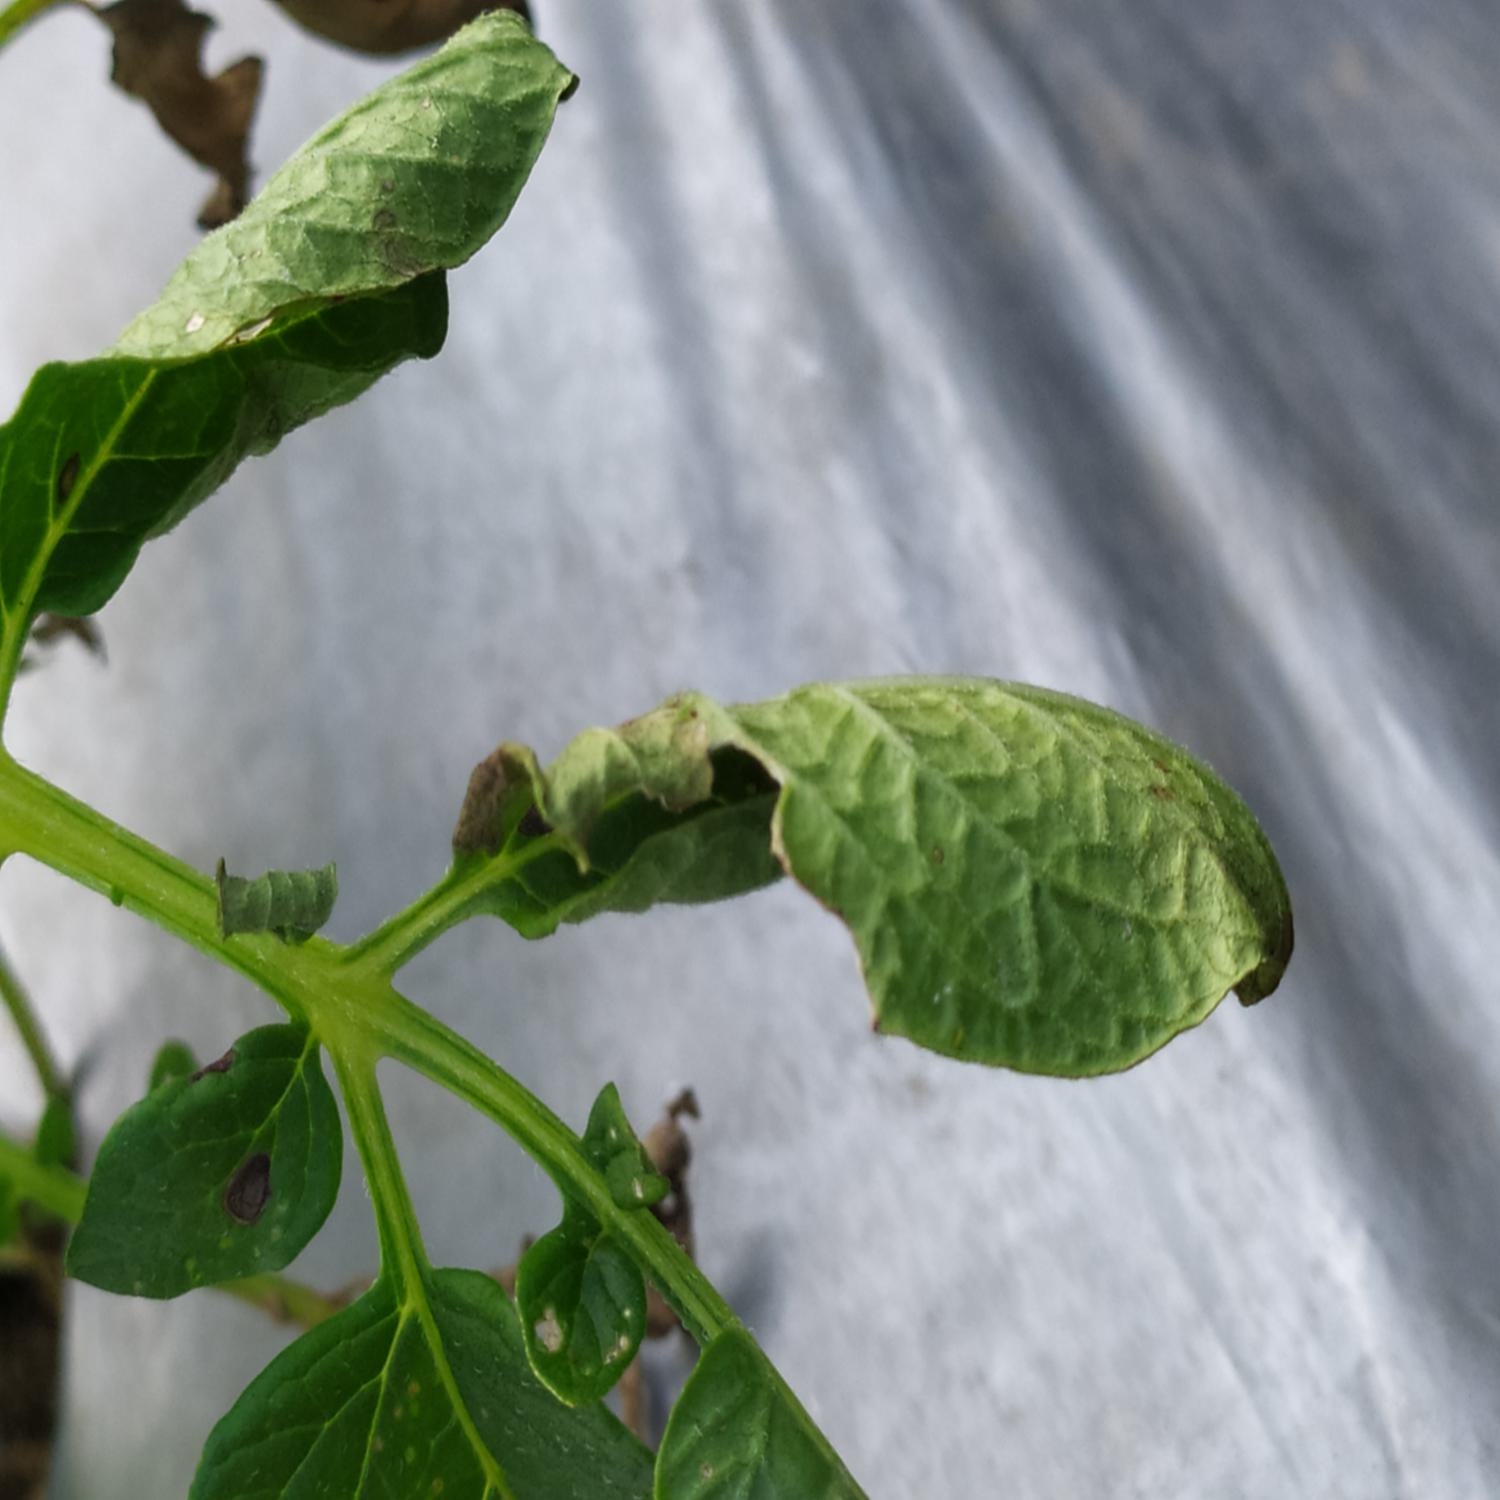
Label: Bacteria